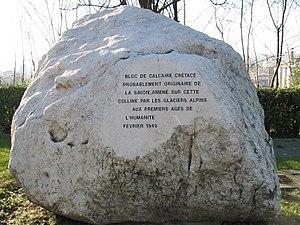
Bloc de calcaire dans la région lyonnaise
Saint-Fons est une commune française, située en région Auvergne-Rhône-Alpes dans le département du Rhône. Elle fait partie de la métropole de Lyon et se trouve juste au sud de Lyon. Les habitants de Saint-Fons sont appelés les Saint-Foniards.
Vénissieux est une commune française située dans la métropole de Lyon, en région Auvergne-Rhône-Alpes. C'est la septième ville d'Auvergne-Rhône-Alpes par le nombre d'habitants. Ses habitants sont appelés les Vénissians.
Le bloc erratique de Saint Fons est une roche située à Saint-Fons, en France.
Les calcaires sont des roches sédimentaires, tout comme les grès ou les gypses, facilement solubles dans l'eau, composées majoritairement de carbonate de calcium CaCO₃, mais aussi de carbonate de magnésium MgCO₃. Ces roches carbonatées ont une grande importance du point de vue géologique et économique.